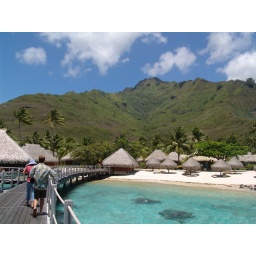
Bridge from over the water bungalows to the beach in Moorea.